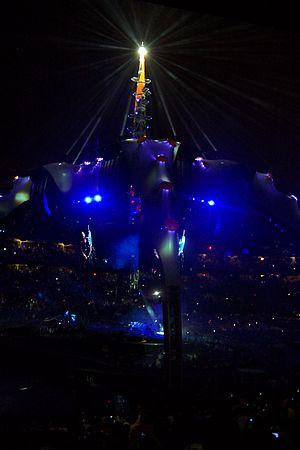
With or Without You est une chanson du groupe de rock irlandais U2, sortie en tant que premier single de son album de 1987 The Joshua Tree le 21 mars 1987. La chanson est devenue la première aux États-Unis et au Canada à se classer en tête du Billboard Hot 100 pendant trois semaines et du classement RPM pour une semaine.